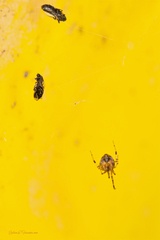
Species: Parasteatoda_tepidariorum